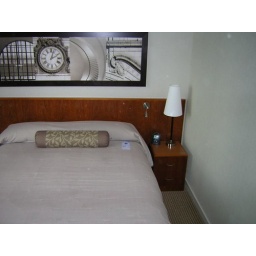
This is the bed in the bedroom of our suite.